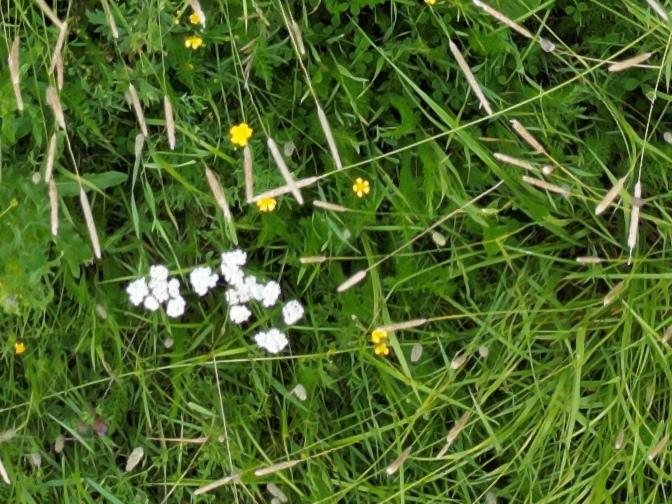
Flowers visible:  daisy flowers